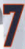
Number: 7